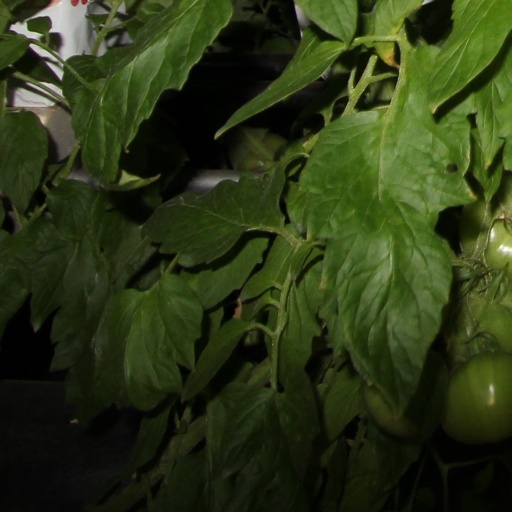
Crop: tomato